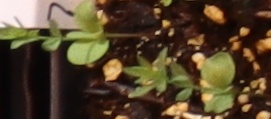
Label: Flax